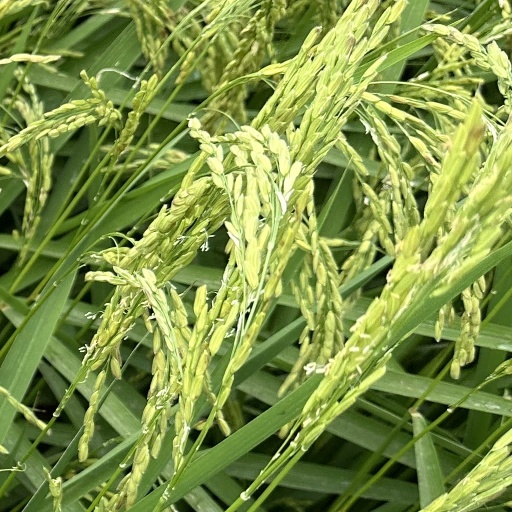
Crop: rice